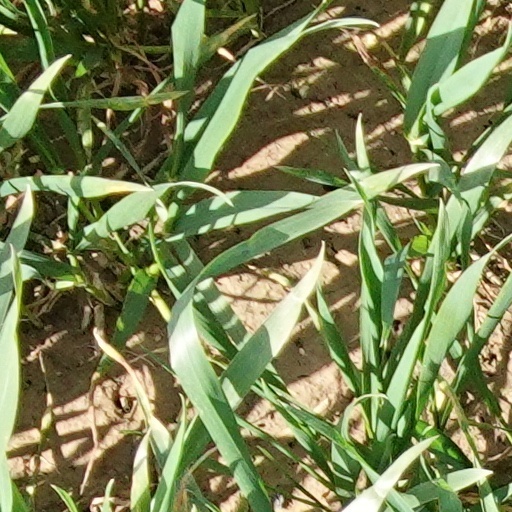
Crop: wheat